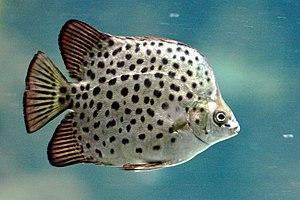
Le sous-ordre des Acanthuroidei regroupe six familles de poissons de l'ordre des Perciformes.
Le Pavillon tacheté, aussi appelé Argus vert, ou Scatophage, est une espèce de poissons appréciée en aquarium.
Scatophagus est un genre de poissons de la famille des Scatophagidae.